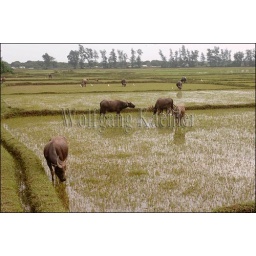
Vietnam, near vinh moc, water buffalos in field